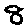
Label: 8